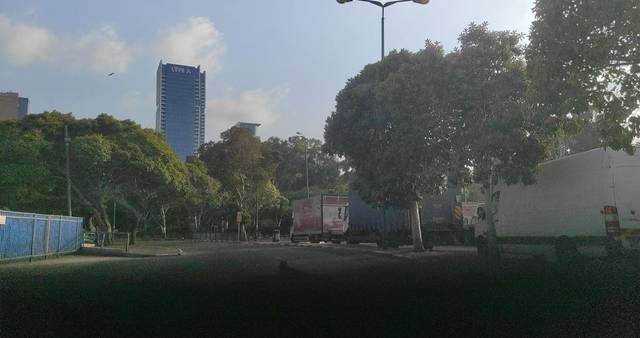
Region: Israel
Coordinates: 32.101, 34.823